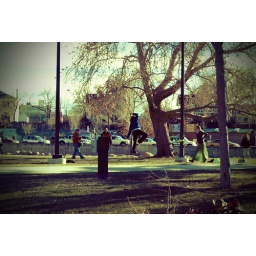
two girls slacklining by the river